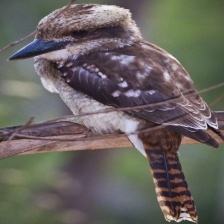
Species: KOOKABURRA
Scientific name: DACELO